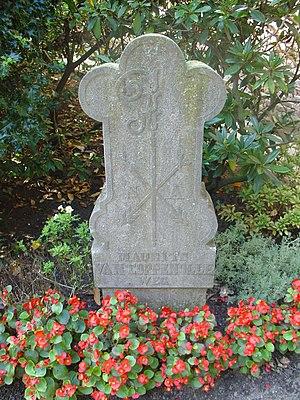
La chapelle Onze-Lieve-Vrouw van 't Boompje est un petit édifice religieux catholique sis au nord de Sint-Andries, un quartier de la ville de Bruges. Datant du XVIIᵉ siècle la chapelle est rattachée au château Ter Lucht.